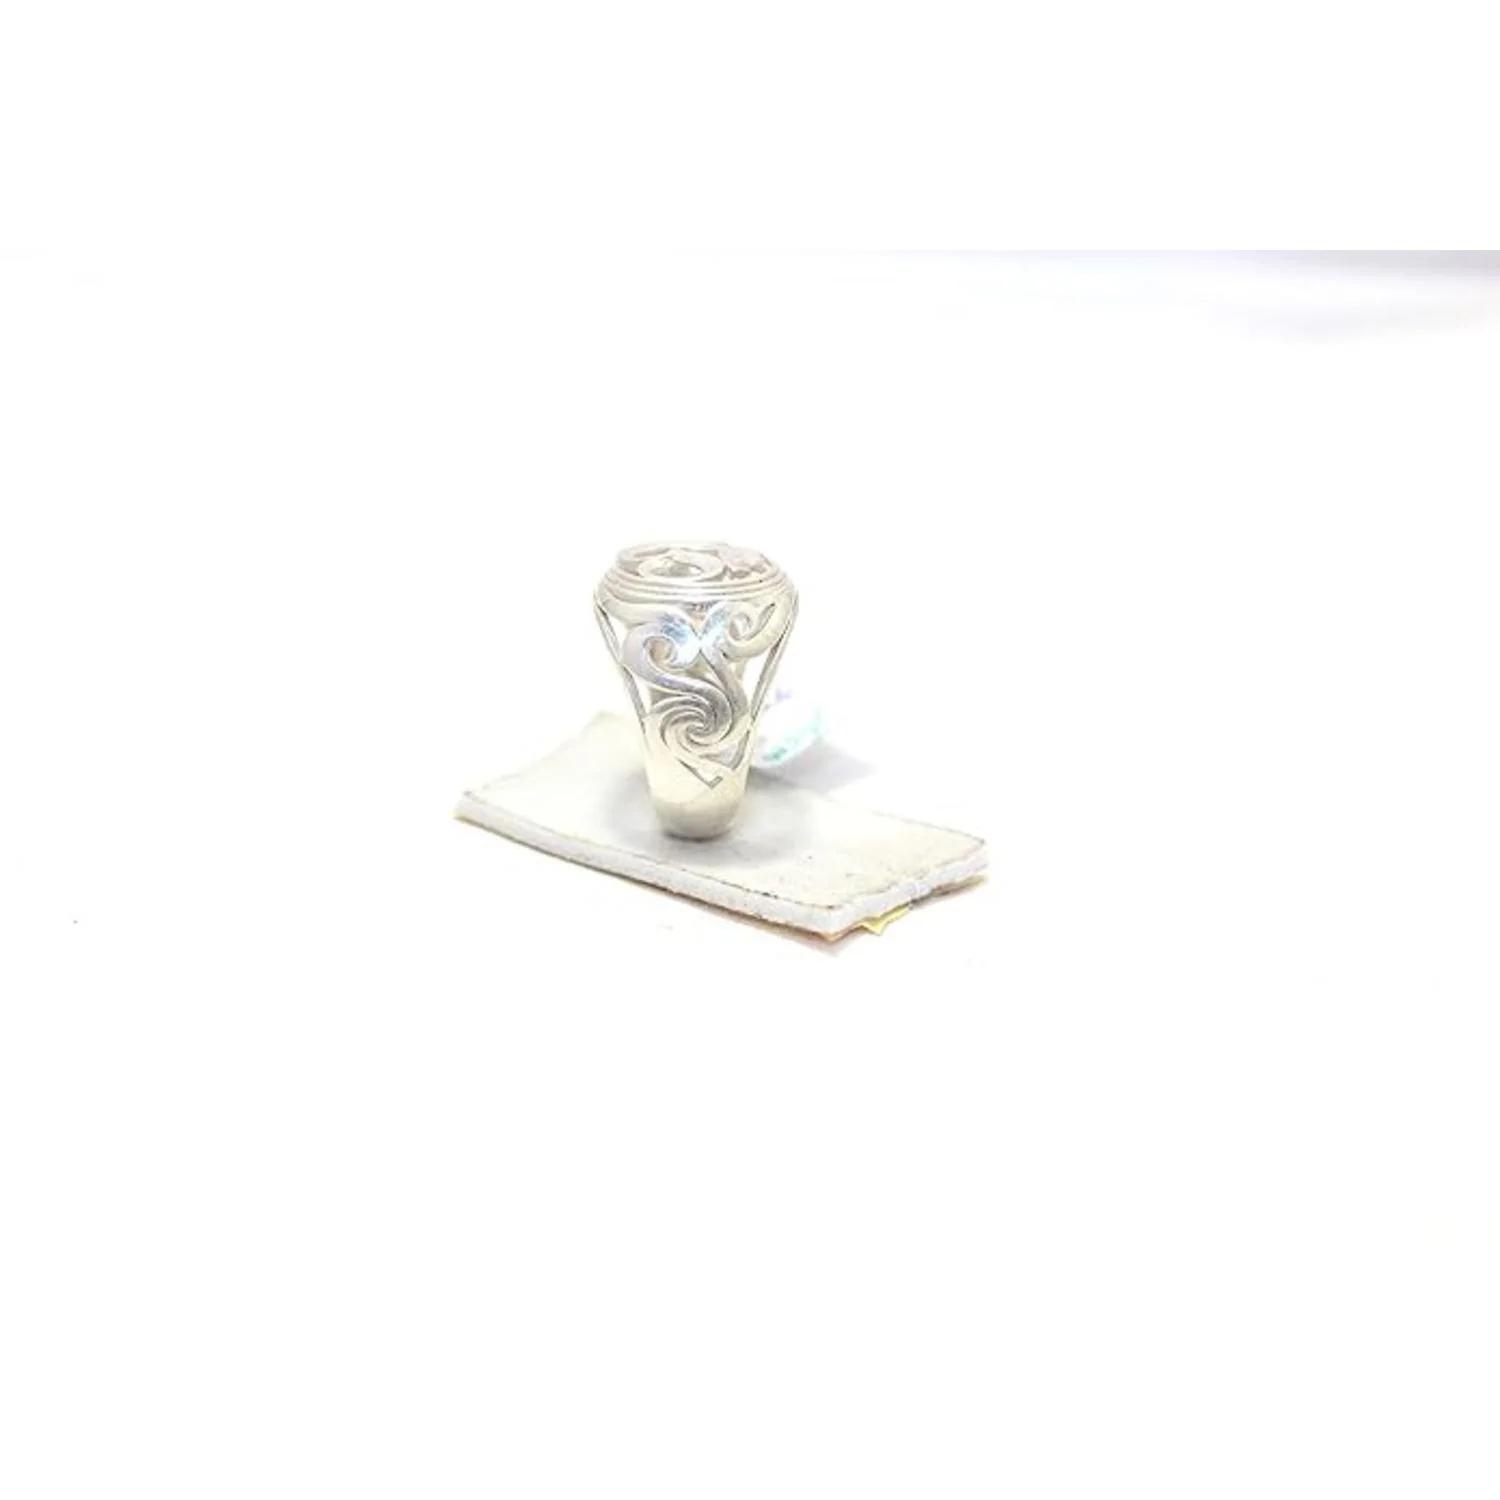
RAJASTHAN GEMS Mens Om Band Ring Silver Sterling 925 Sultan Unisex Men Jewelry Handmade Hand Filigree F628
Type: Rings
Brand: RAJASTHAN GEMS
Price: Rs. 2850
RAJASTHAN GEMS Mens Om Band Ring Silver Sterling 925 Sultan Unisex Men Jewelry Handmade Hand Filigree F628